United Nations Security Council Resolution 449

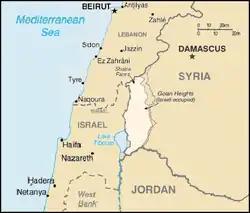
UNDOF zone map

United Nations Security Council Resolution 449, adopted on 30 May 1979, considered a report by the Secretary-General regarding the United Nations Disengagement Observer Force. The Council noted its efforts to establish a durable and just peace in the Middle East but also expressed its concern over the prevailing state of tension in the area.